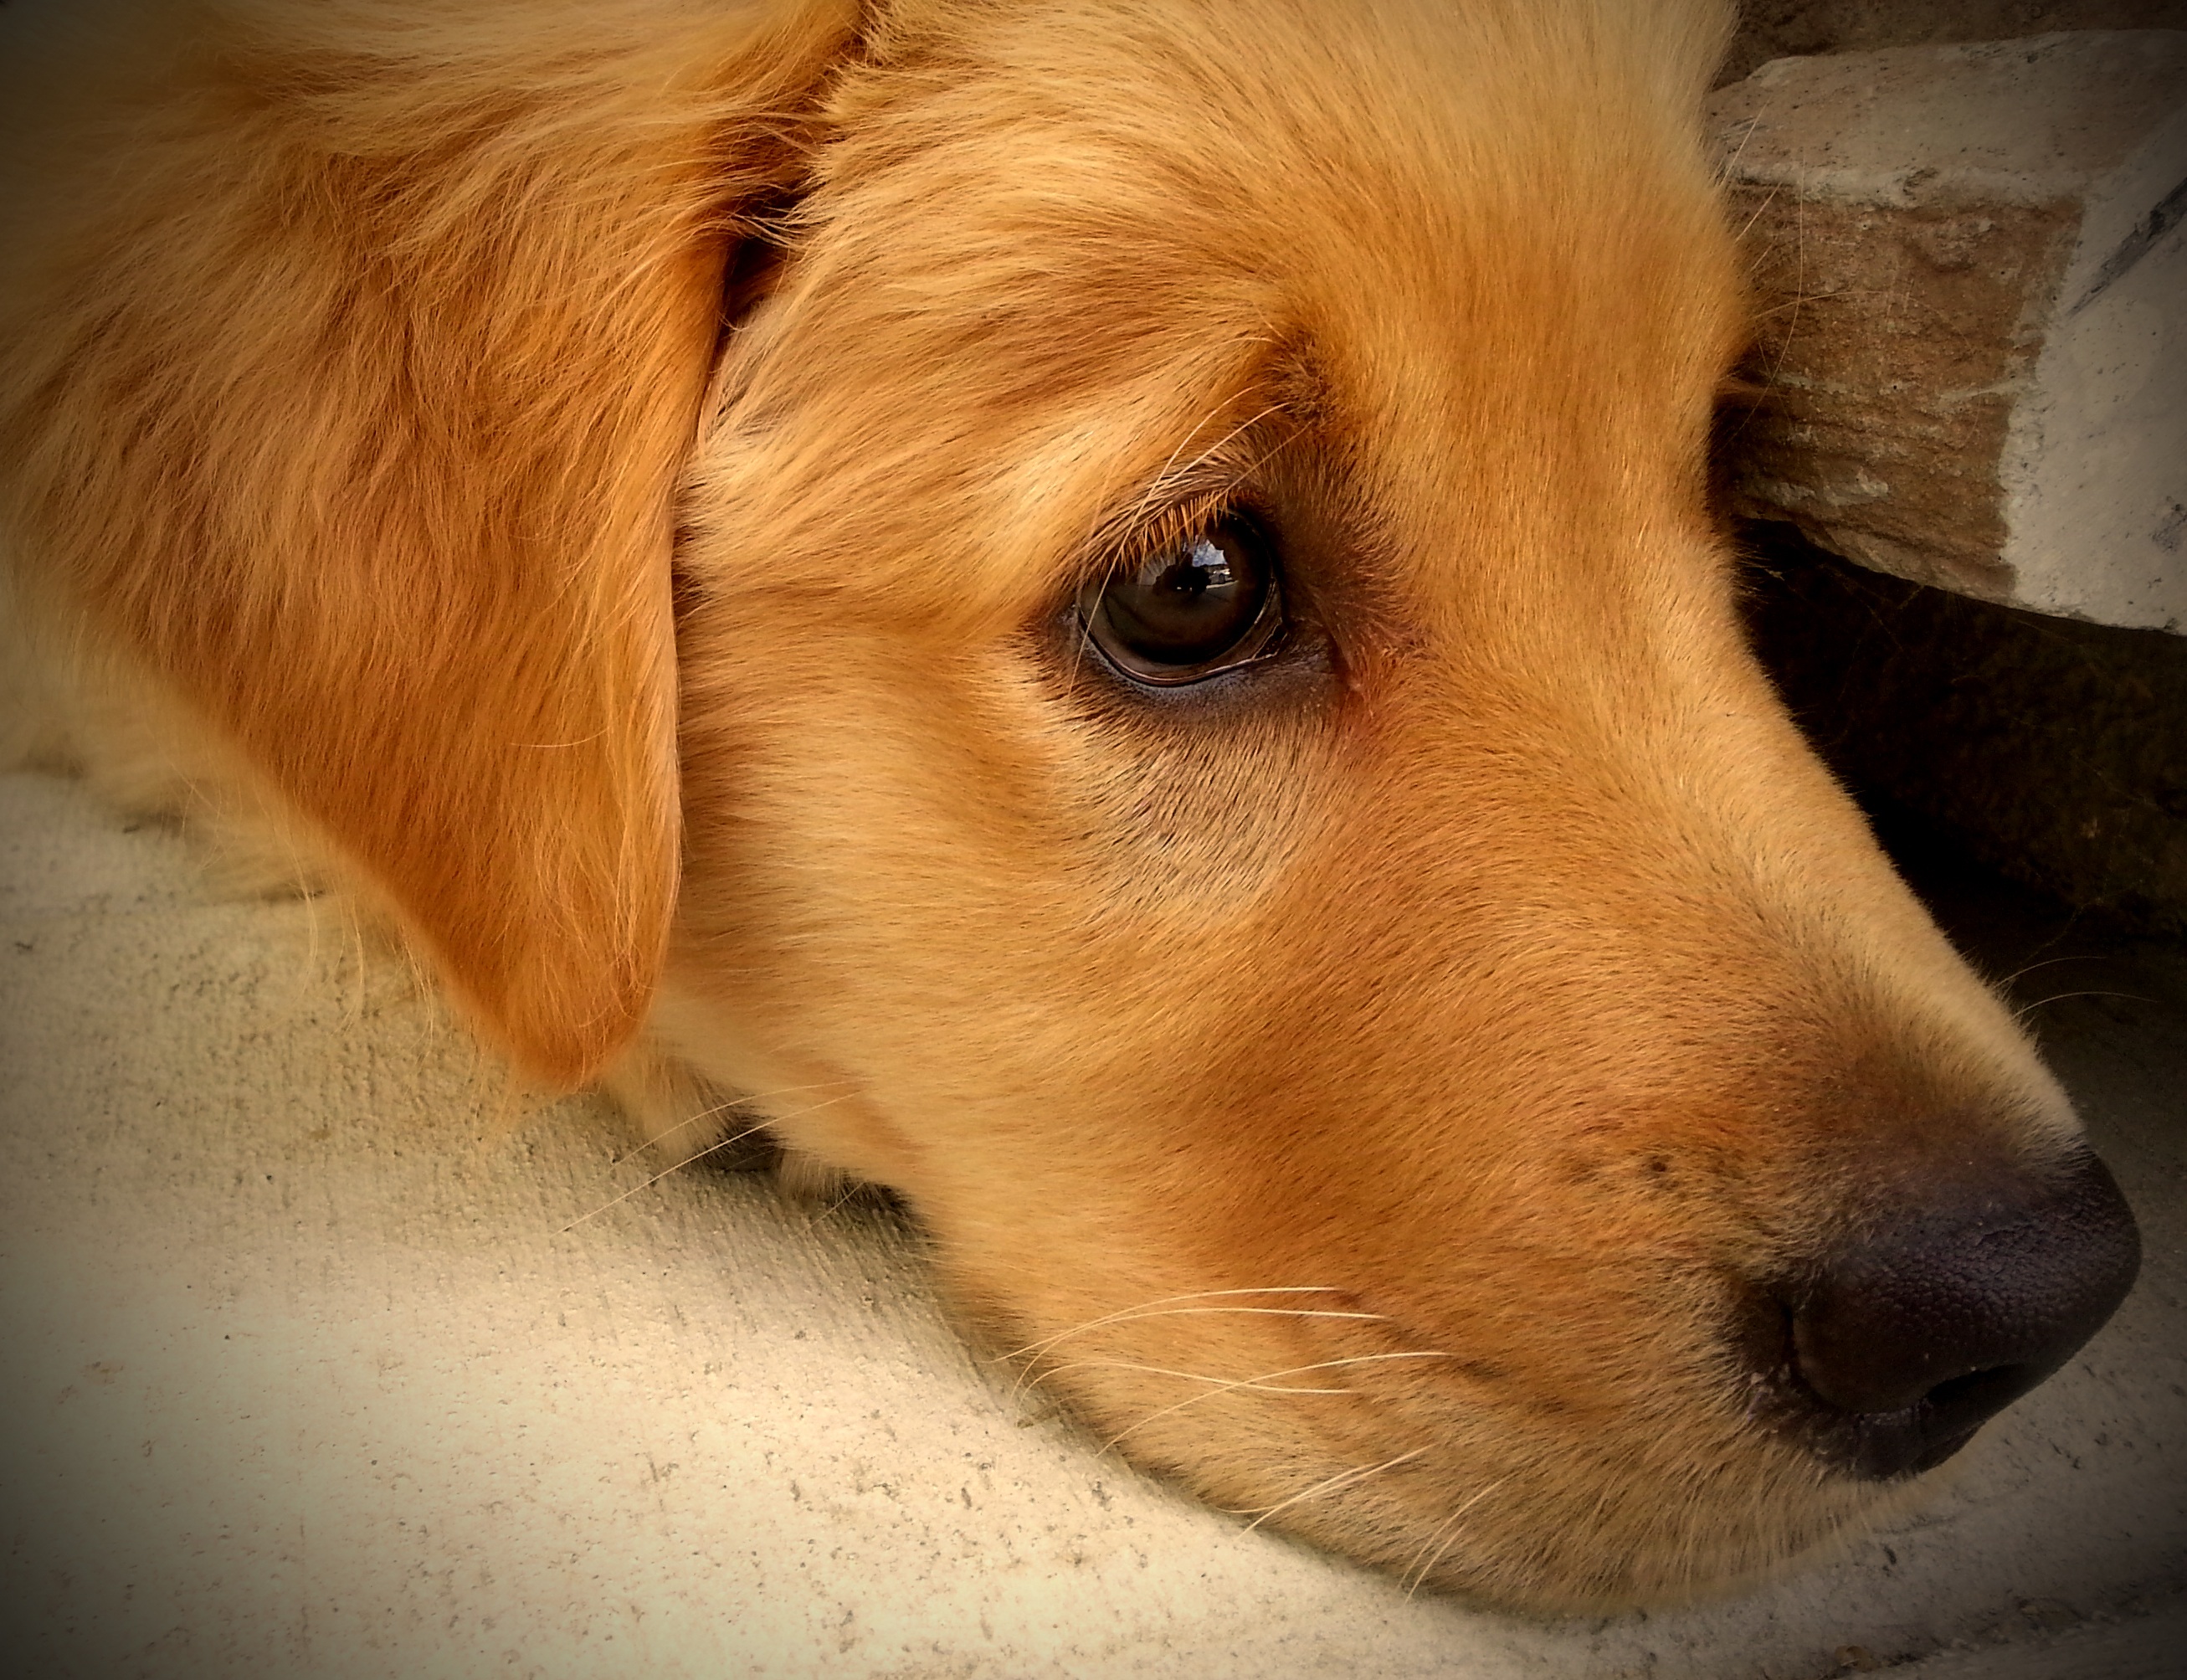
puppy, dog, animal, canine, pet, mammal, close up, nose, whiskers, golden retriever, snout, eye, skin, vertebrate, organ, adorable, dog breed, retriever, pup, puppies, cute puppy, dog like mammal